Politics of Europe

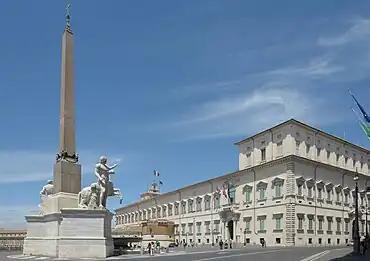
Quirinal Palace, the principal residence of the president of Italy

Italy has been a unitary parliamentary republic since 1946, when the monarchy was abolished. The president of Italy, Sergio Mattarella since 2015, is Italy's head of state. The president is elected for a single seven-year term by the Italian Parliament and regional voters in joint session. Italy has a written democratic constitution that resulted from a Constituent Assembly formed by representatives of the anti-fascist forces that contributed to the defeat of Nazi and Fascist forces during the liberation of Italy, in World War II.